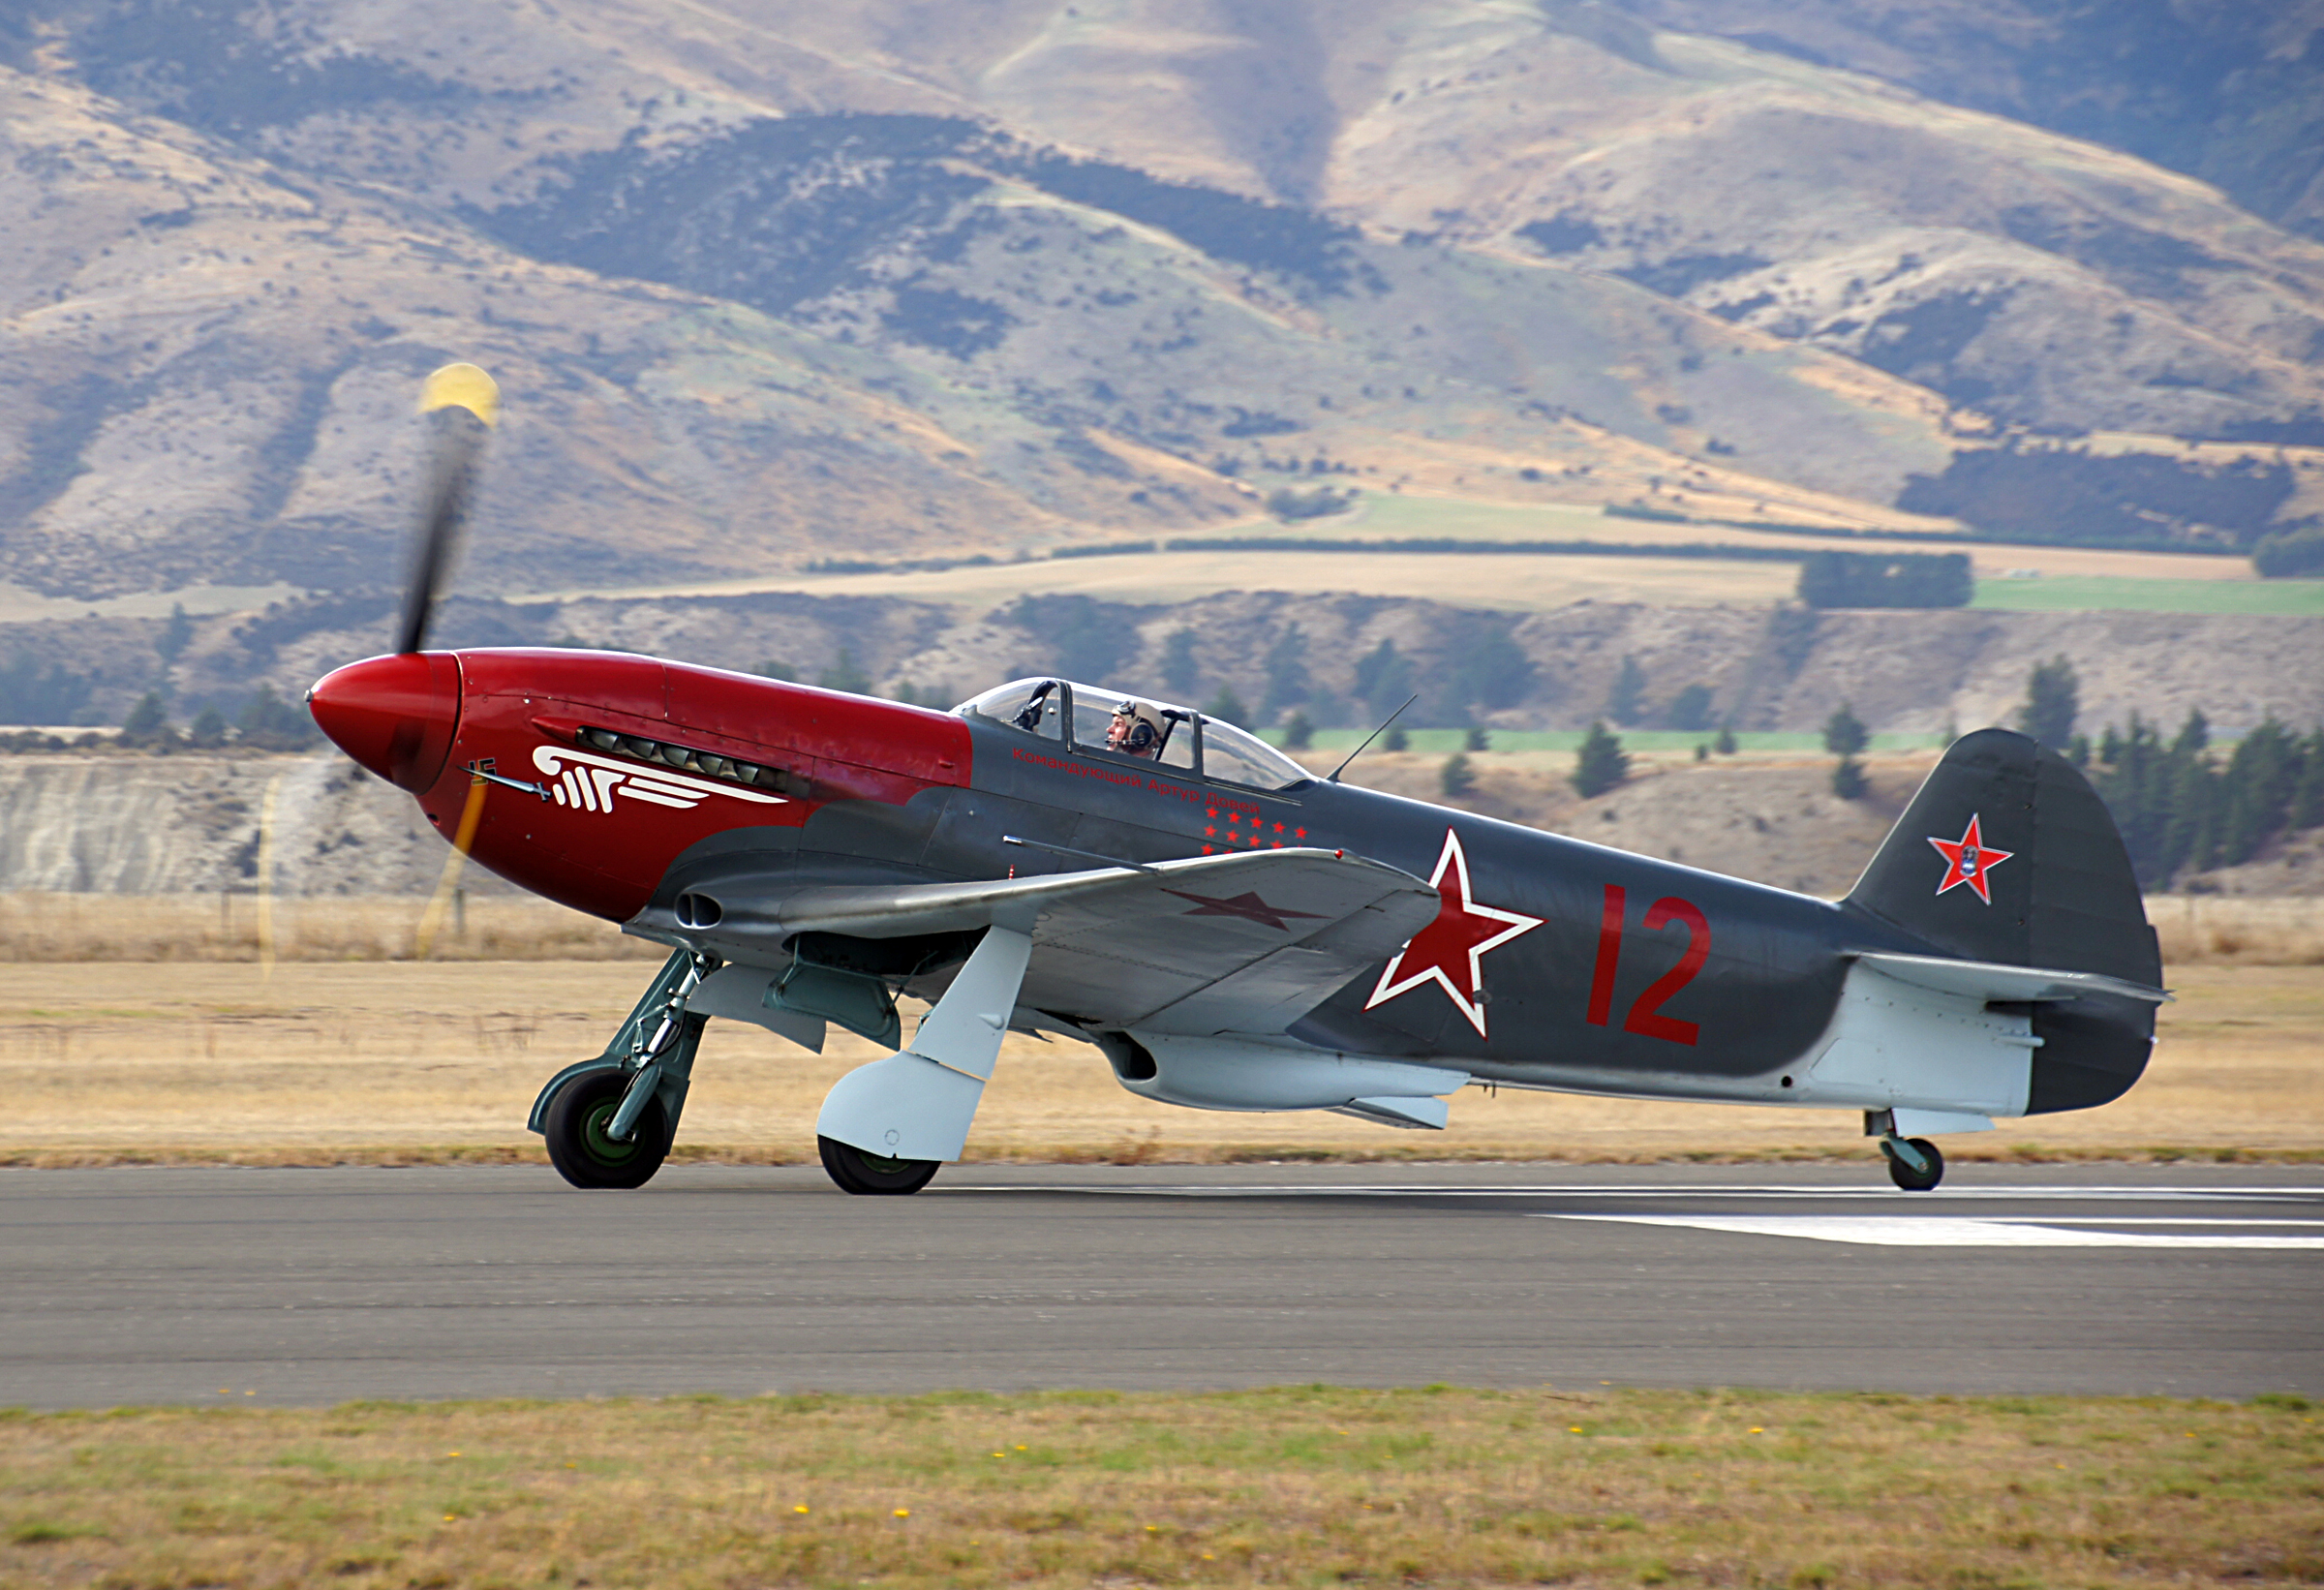
airplane, aircraft, vehicle, aviation, flight, warbirds, fighteraircraft, airshow, wanaka, russianaircraft, warbirdsoverwanaka, sonydslra580, tamron18270mmf3563pzd, yakovlevyak3m, dogfightersupreme, ww2vfighters, yak, aircrafttakeoff, air show, air force, fighter aircraft, military aircraft, monoplane, atmosphere of earth, air racing, propeller driven aircraft, vought f4u corsair, supermarine spitfire, grumman f8f bearcat, north american p 51 mustang, curtiss p 40 warhawk